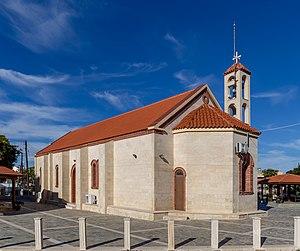
Agía Marína Chrysochoús est un village de Chypre de plus de 647 habitants.